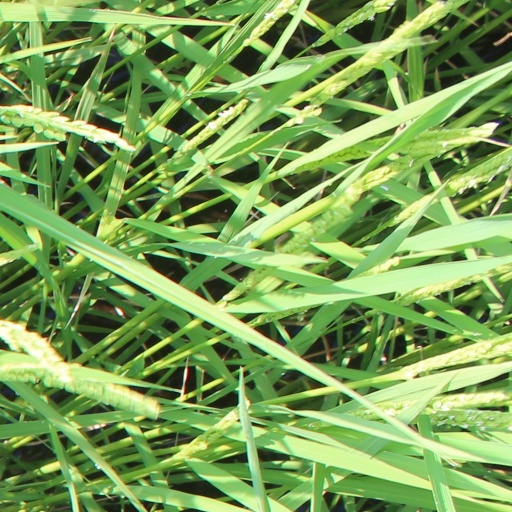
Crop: rice